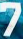
Number: 7